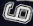
Number: 6